Northwood Glass Company

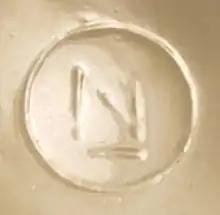
Northwood mark on a vase

The most common Northwood maker mark was an underlined capital N centered inside of a circle. Not all pieces carry the mark but it is seen most often on carnival glass items. L.G. Wright also used a mark like it, but was forced to stop using it.